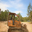
Label: tractor